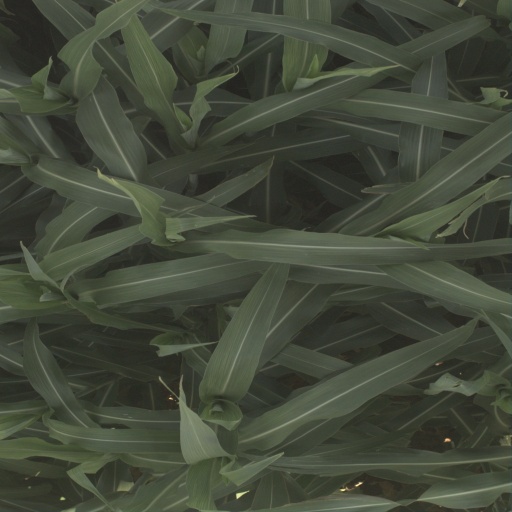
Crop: sorghum